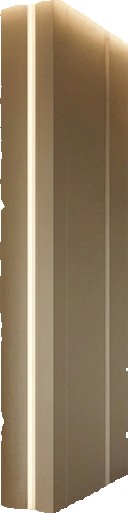
Surface category: wall